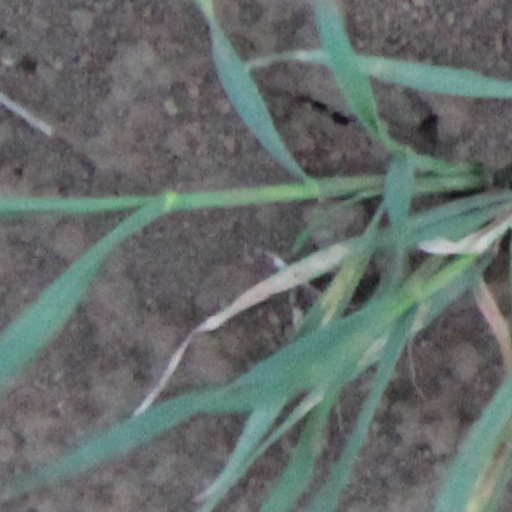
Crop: wheat